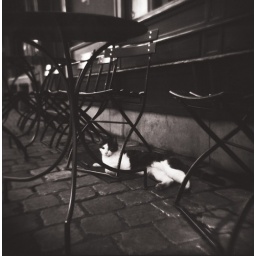
A cute cat in Brussels